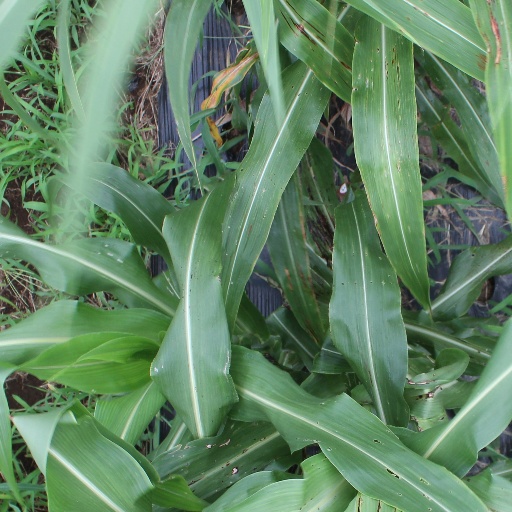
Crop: sorghum